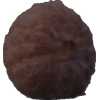
Label: orange_peeled